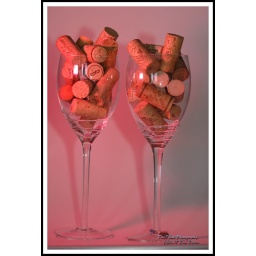
Wine glasses with wine corks photographed with various lighting effects in my home studio. (Portable strobes only.)